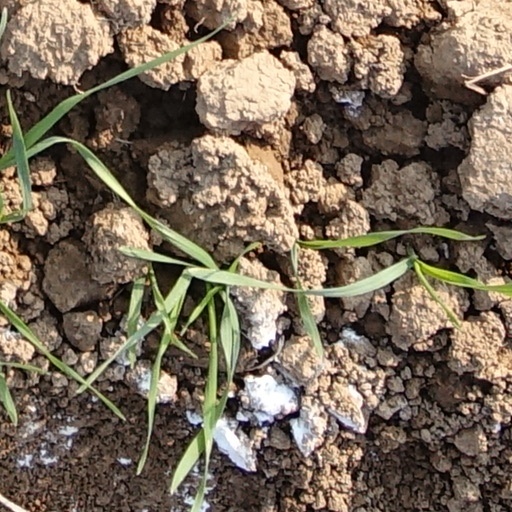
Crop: wheat